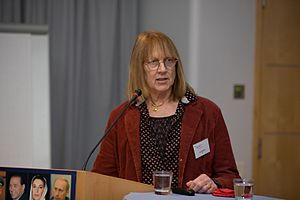
Alice Amsden
Alice Amsden
Alice Hoffenberg Amsden var en amerikansk økonom og professor i politisk økonomi på MIT. Hun er især kendt for sine bidrag til økonomisk teori om 'det asiatiske mirakel' og 'sen-industrialisering'.